Alexander Potebnja

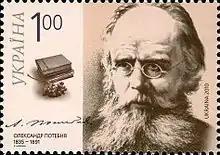
Potebnja portrayed on a 2010 Ukrainian stamp

He was particularly interested in the relations among language, thought, and reality. Language for him was primarily the means by which the mind ordered the influx of impressions and stimuli. Words carry not only a meaning, but also the past experience of the individual and the nation, through which all new experience is filtered. Thus a word usually has three aspects: an external form, a meaning, and an internal form. It is through the internal form that the objective world is subjectivized. In many cases the internal form is rooted in myth and, hence, acts as a bridge between language and folklore (with its symbols). These ideas constitute the framework of Potebnja's master's thesis, "On Some Symbols in Slavic Folk Poetry" (1860; expanded edn 1914), and his monumental work "Obiasneniia malorusskikh i srodnykh narodnykh pesen" (Explanations of Little Russian and Related Folk Songs, 2 vols, 1883, 1887). With time the consciousness of a word's internal form fades, and one of the tasks of literature is to restore this consciousness. According to this theory, literature is a hierarchy of genres; the simplest ones (the proverb, riddle, and fable) directly recall or renew the word's internal form, and the other genres do so in a more complicated, sometimes hardly detectable, way through a complex system of subjective (in poetry) or seemingly objective (in the novel) images. Potebnia's principal works on this subject were published posthumously: "From Lectures on the Theory of Literature: The Fable, the Adage, the Proverb" (1894; repr 1970; Transl. into Ukrainian in 1930), "From Notes on the Theory of Literature: Poetry and Prose, Tropes and Figures, Poetic and Mythical Thought" (Addenda, 1905; repr 1970), and "Preliminary Remarks ... on L. Tolstoy and F. Dostoevsky" (in: Voprosy teorii i psikhologii tvorchestva, vol 5, 1914).